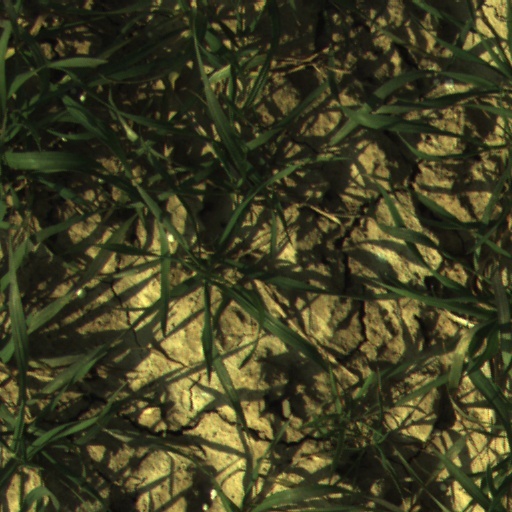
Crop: wheat